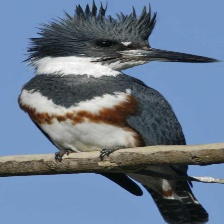
Species: BELTED KINGFISHER
Scientific name: MEGACERYLE ALCYON